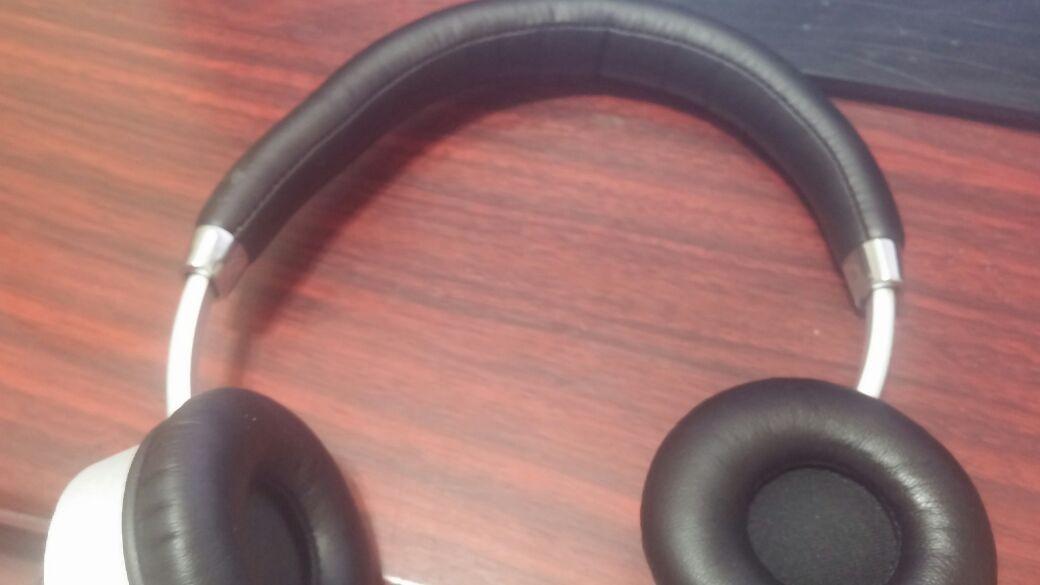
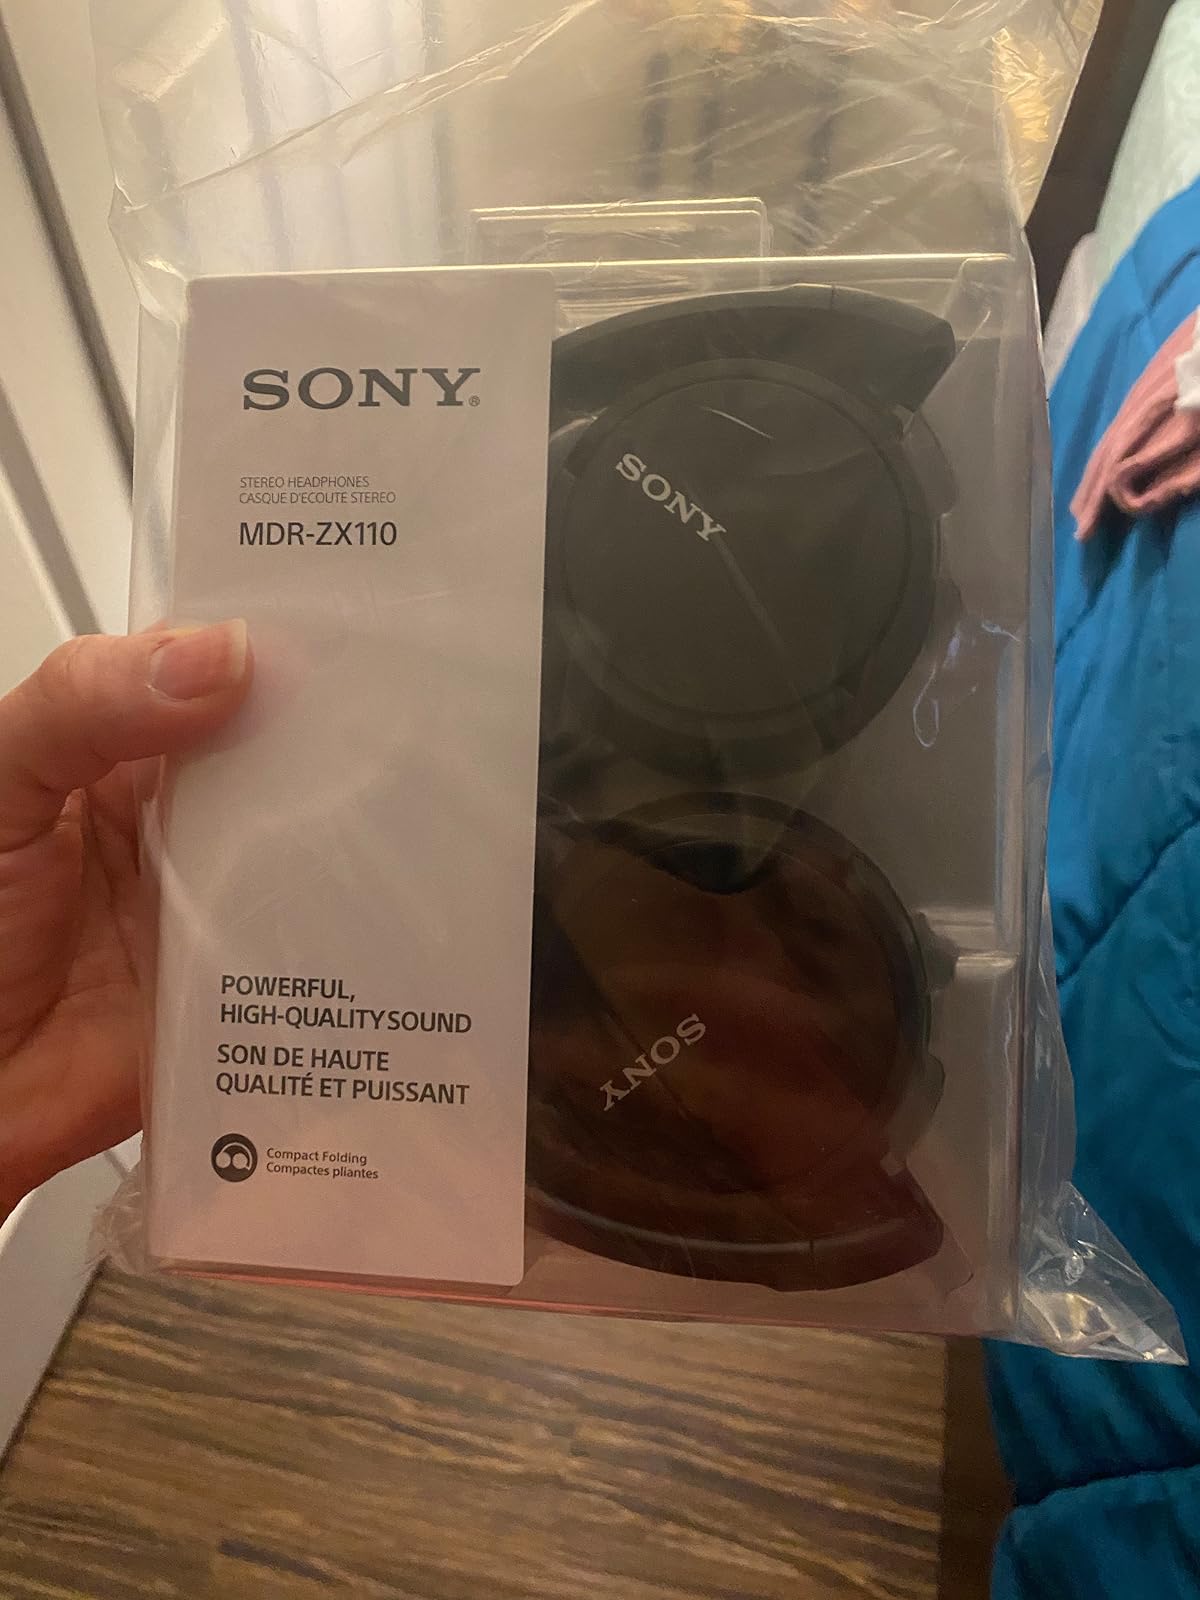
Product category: headphones
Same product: no